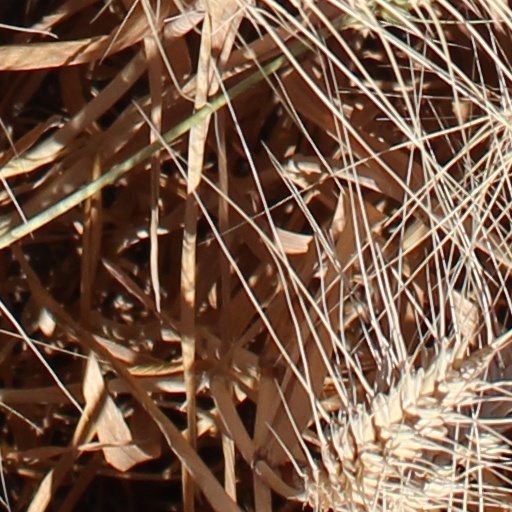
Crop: wheat